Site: brandenburg
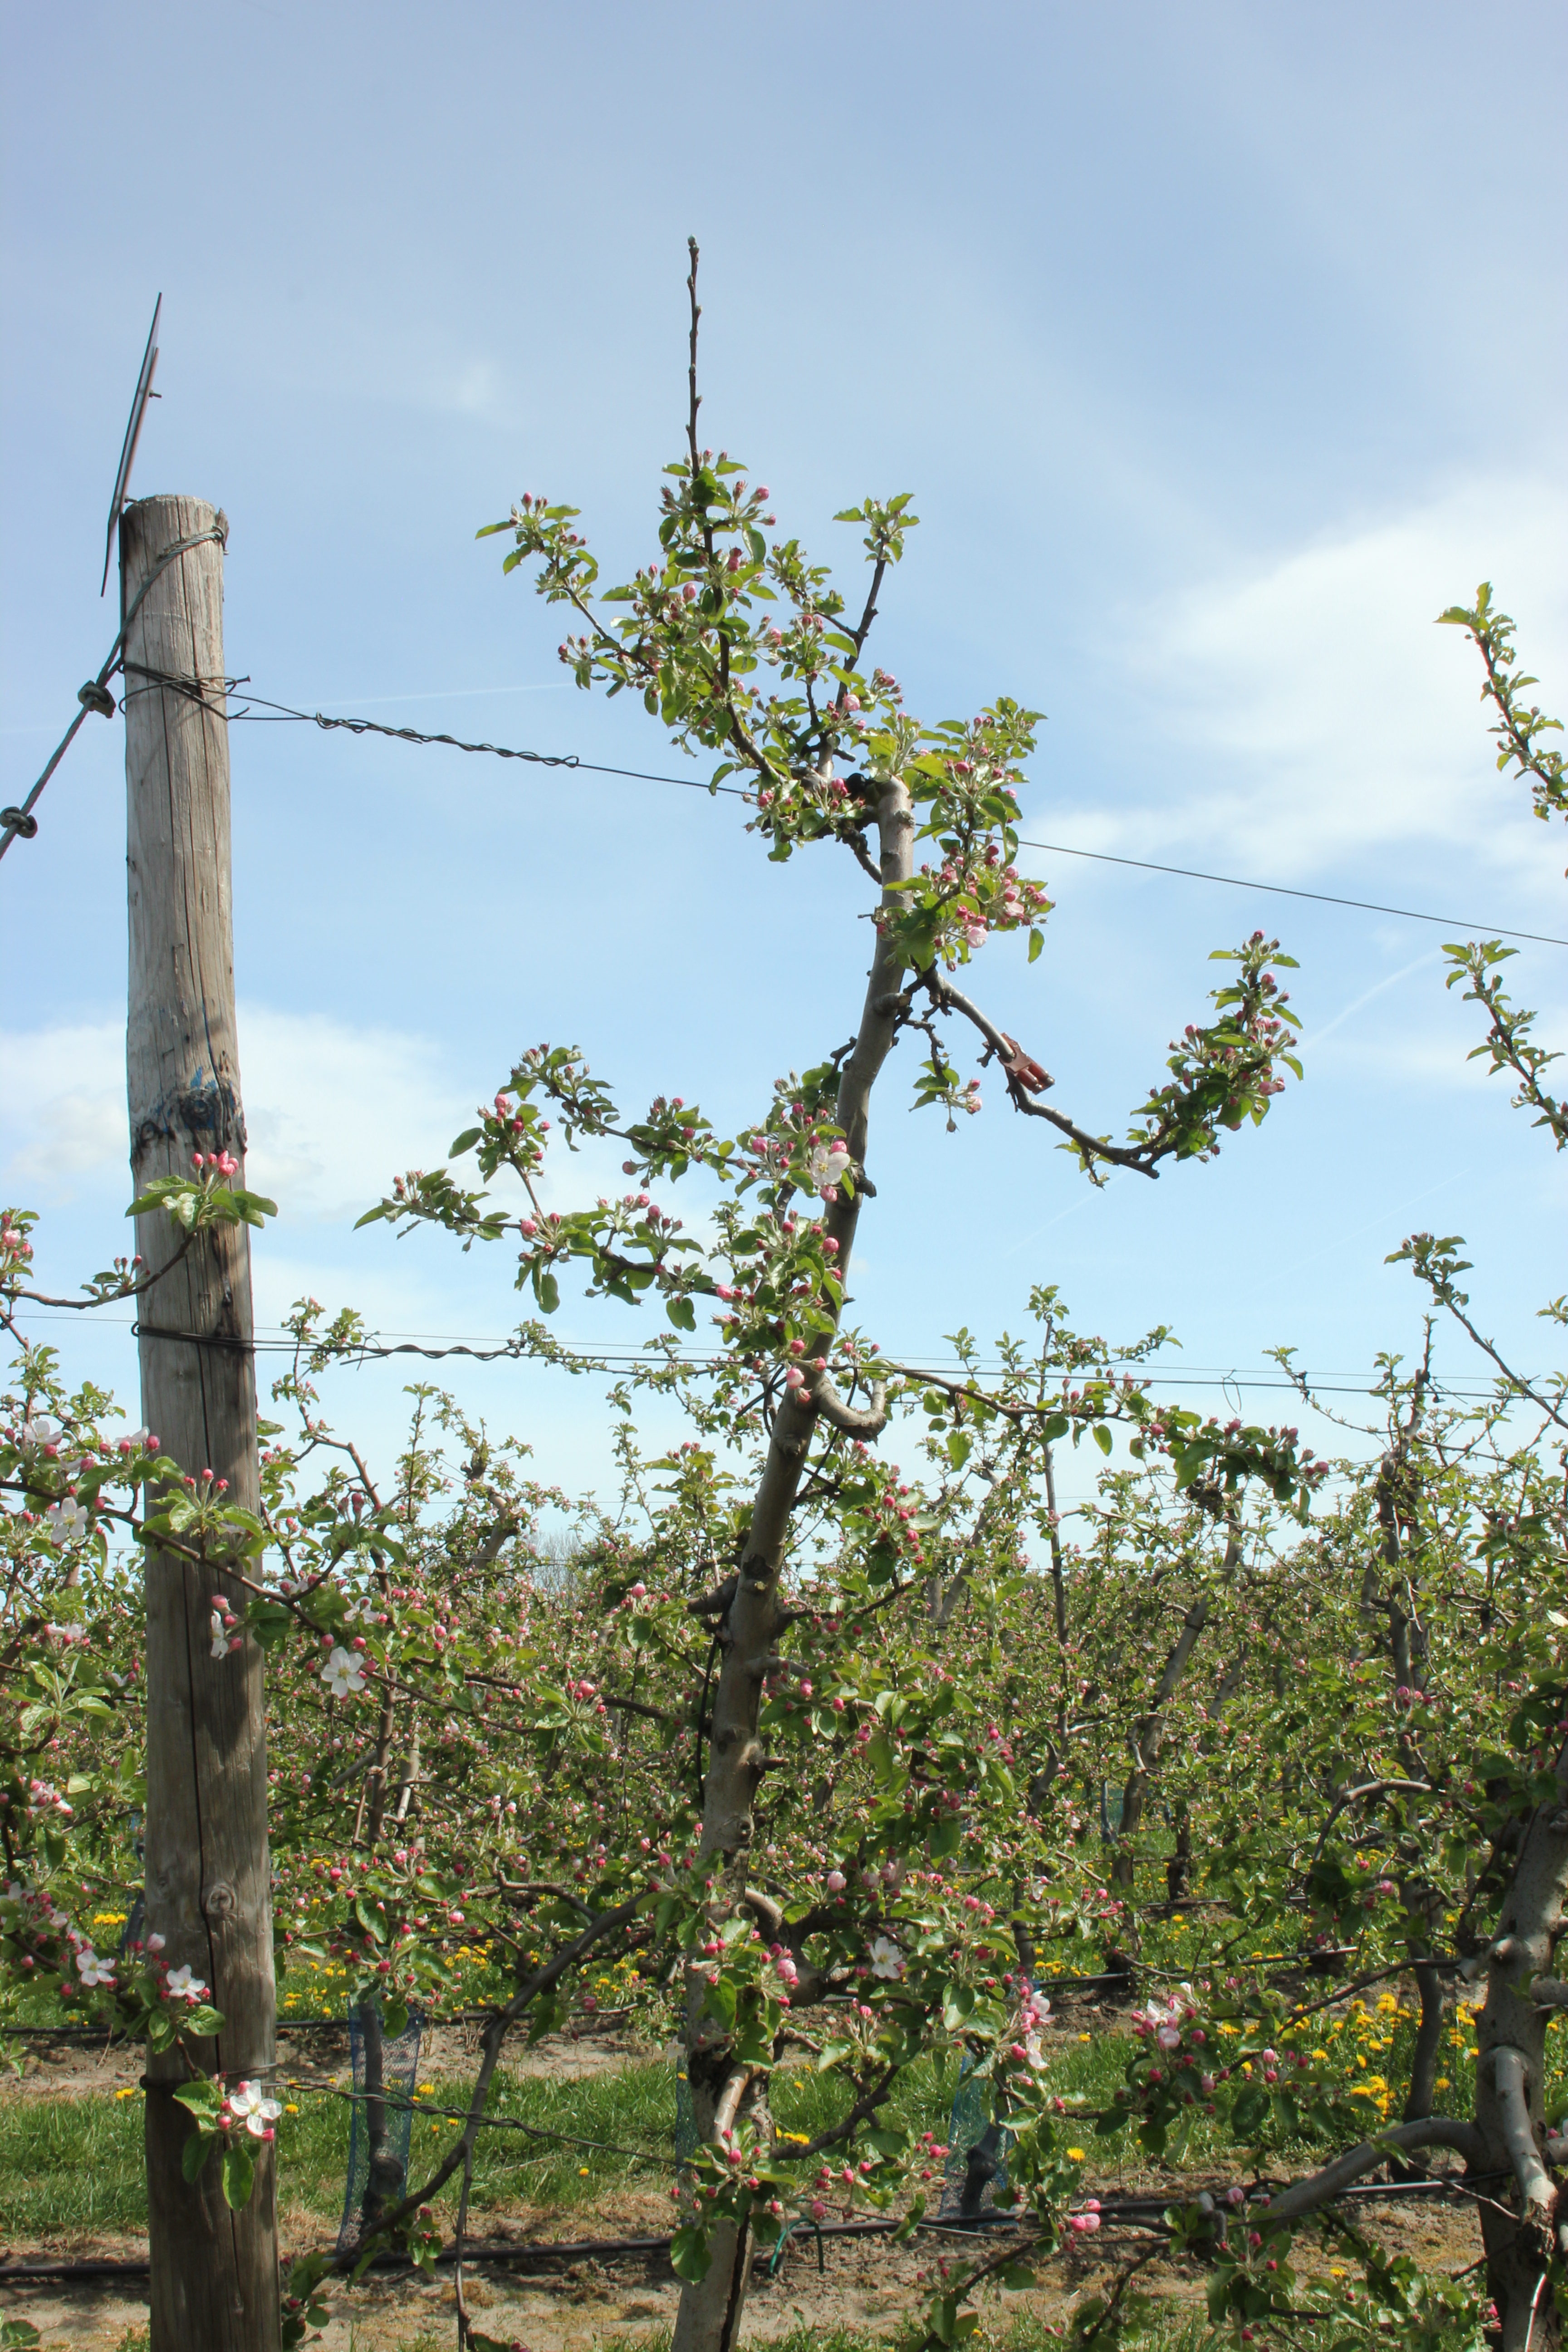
Growth stage (BBCH 57): Inflorescence emergence